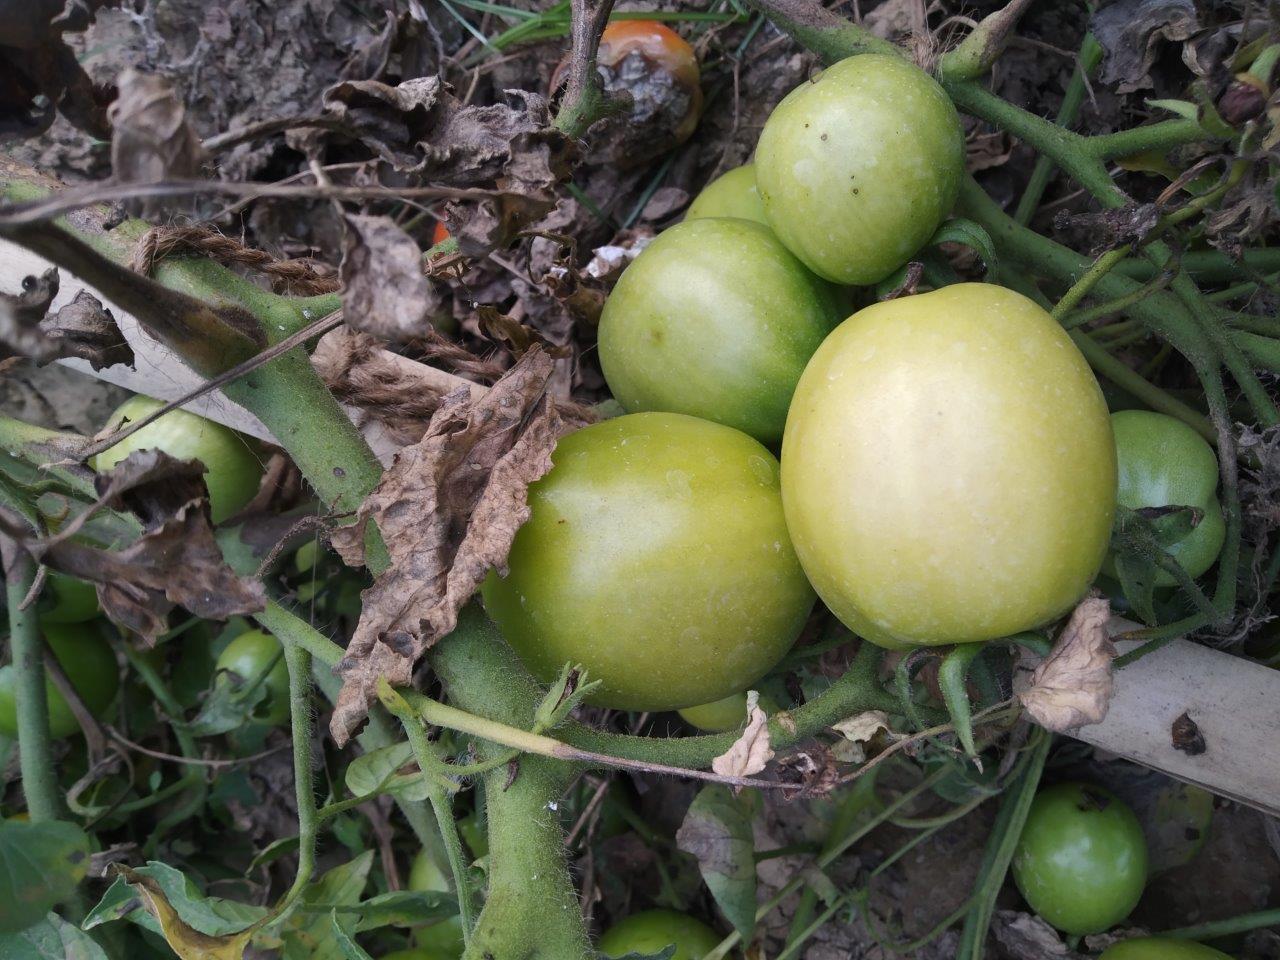
Maturity: Immature